Dodge

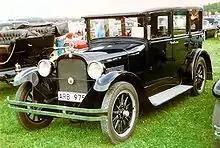
1927 Dodge Brothers Series 124 sedan

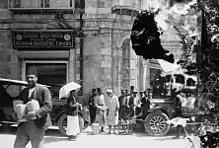
Store front of Dodge Brothers Motor Cars & Graham Brothers Trucks dealer, ca. 1920–1935

Dodge Brothers cars continued to rank second place in American sales in 1920. However, the same year John Dodge died of pneumonia in January. His brother Horace then died of cirrhosis in December of the same year (reportedly still grieved over the loss of his brother, to whom he was very close). With the loss of both founders, the Dodge Brothers Company was left in the hands of their widows, Matilda Dodge Wilson and Anna Thompson Dodge, who promoted long-time employee Frederick Haynes to the presidency. During this time, the Model 30 was evolved to become the Series 116 (retaining the same basic construction and engineering features). As the 1920s progressed, Dodge gradually lost its ranking from the third-best-selling automaker to seventh place in the U.S. market.